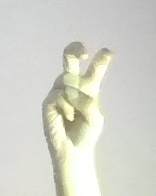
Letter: toot